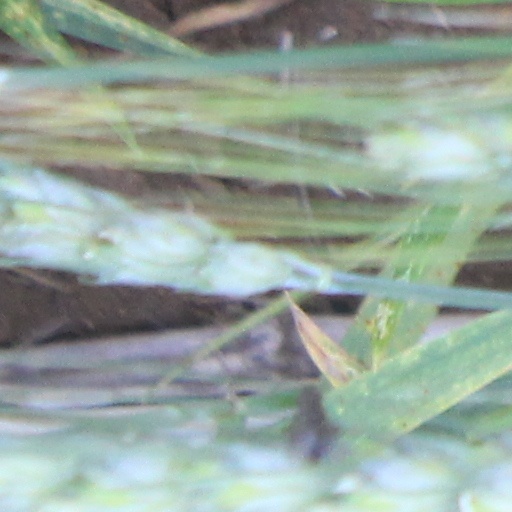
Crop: wheat